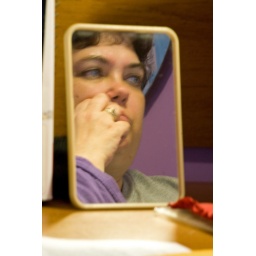
My beautiful wife's reflection in a mirror on her computer desk.